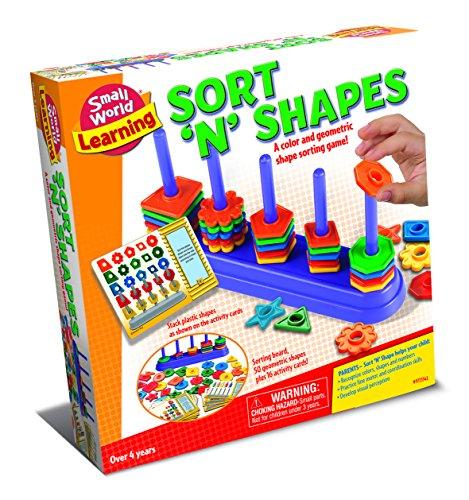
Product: Small World Toys Sort 'N' Shape
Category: Toys & Games | Baby & Toddler Toys | Sorting & Stacking Toys
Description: Kids can play and enjoy learning the basics of counting, addition, and sequencing with "Sort 'N' Shapes" by Small World Toys.
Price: $18.18
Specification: ProductDimensions:9.8x2.4x9.8inches|ItemWeight:1pounds|ShippingWeight:1pounds(Viewshippingratesandpolicies)|DomesticShipping:ItemcanbeshippedwithinU.S.|InternationalShipping:ThisitemcanbeshippedtoselectcountriesoutsideoftheU.S.LearnMore|ASIN:B005SSQ1V6|Itemmodelnumber:9725342|Manufacturerrecommendedage:36months-6years